Brissago

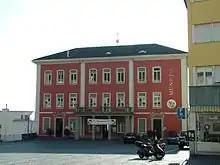
Municipal administration building

Brissago has a population of . , 18.3% of the population are resident foreign nationals. Over the last 10 years (1997–2007) the population has changed at a rate of 2.6%.